Akhal-Teke

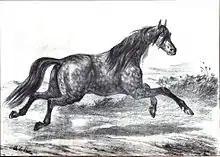
1848 French image of a "Turkmene" horse

The ancestors of the breed may date back to animals living 3,000 years ago, known by a number of names. The precise ancestry is difficult to trace, however, because prior to about 1600 AD, horse breeds in the modern sense did not exist; rather, horses were identified by local strain or type.